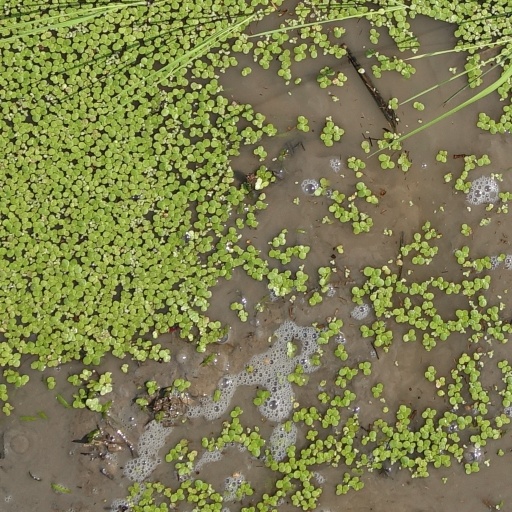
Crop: rice